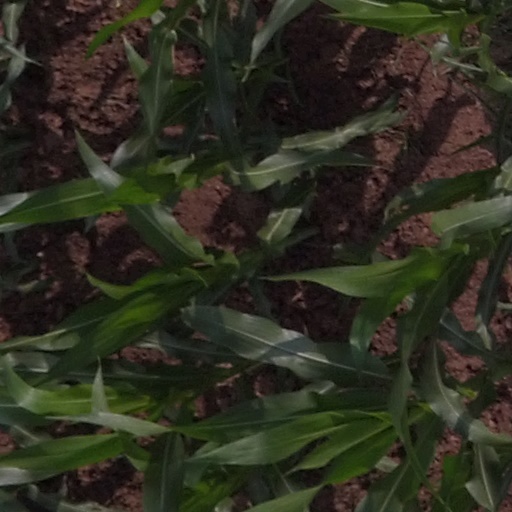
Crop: maize; corn